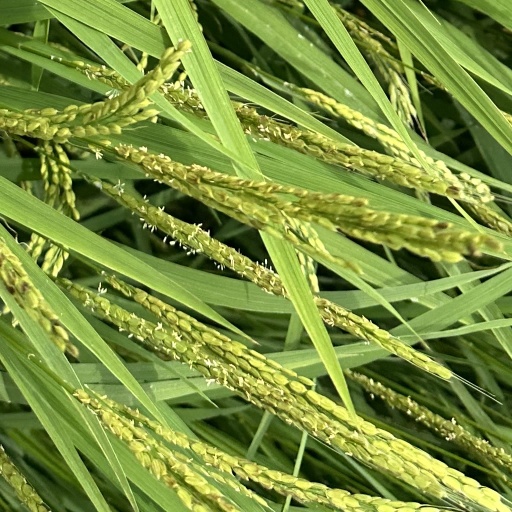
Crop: rice